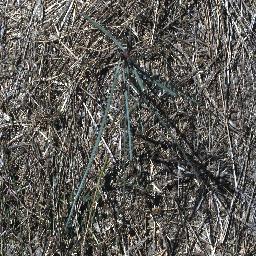
Label: parkinsonia